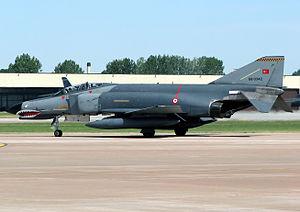
La Türk Hava Kuvvetleri est la force aérienne et spatiale de la Turquie. Elle fait partie des forces armées turques. Elle dispose d'un nombre significatif d'appareils relativement agés.